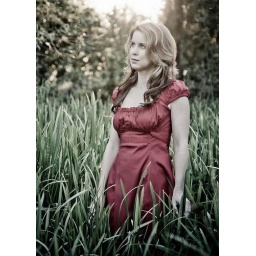
Woman wearing red dress in meadow of tall grass